Candace Nelson

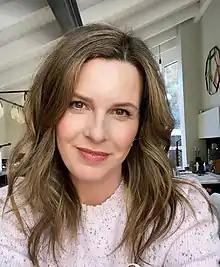

Nelson is co-founder of Pizzana, a Michelin Bib Gourmand award winning Neo-Neapolitan pizza restaurant chain with locations in Southern California and Texas. Pizzana won a Nation's Restaurant News' Hot Concept Award and Nelson was featured on the cover of the magazine.